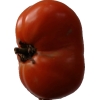
Label: tomato